Nancy Robertson (actress)

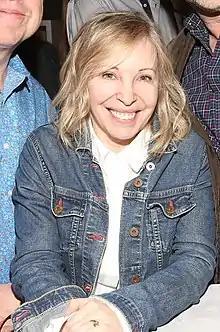
Robertson in 2017

Nancy Lee Robertson is a Canadian actress, best known for her roles as Wanda Dollard in the television series "Corner Gas" and Millie Upton in the series "Hiccups", both of which were created by and starred her husband, Brent Butt.